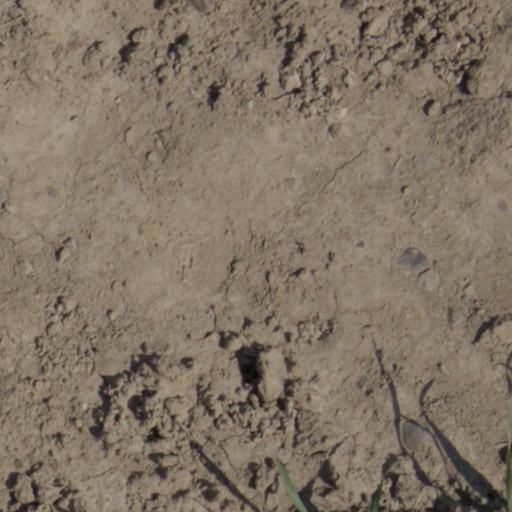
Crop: wheat